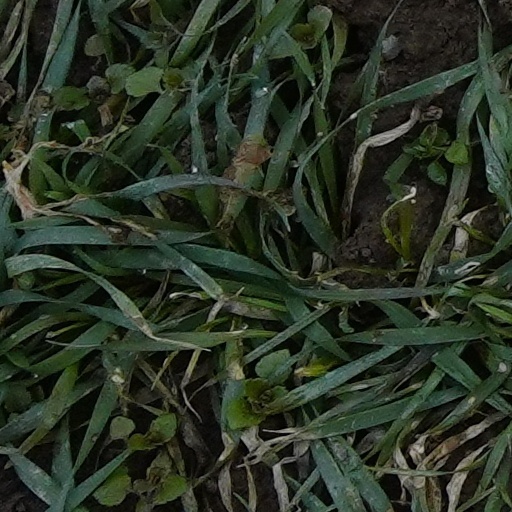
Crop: wheat